High-speed rail in China

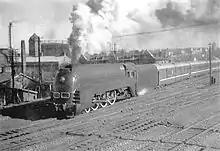
The Asia Express steam locomotive, which operated commercially from 1934 to 1943 in Manchuria, could reach and was one of the fastest trains in Asia.

The earliest example of a fast commercial train service in China was the Asia Express, a luxury passenger train that operated in Japanese-controlled Manchuria from 1934 to 1943. The steam-powered train, which ran on the South Manchuria Railway from Dalian to Xinjing (Changchun), had a top commercial speed of and a test speed of . It was faster than the fastest trains in Japan at the time. After the founding of the People's Republic of China in 1949, this train model was renamed the SL-7 and was used by the Chinese Minister of Railways.